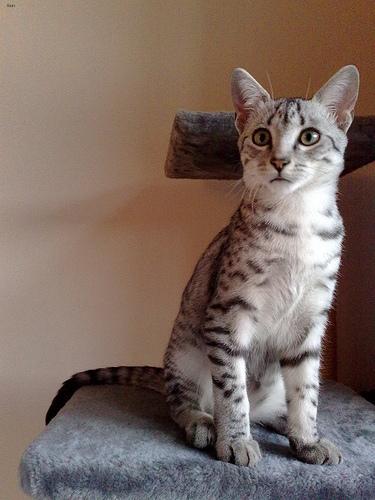
Breed: Egyptian Mau